Mozart family grand tour

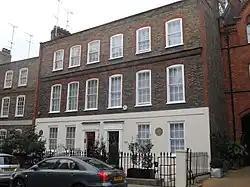
180 Ebury Street, Pimlico, where the Mozarts stayed in the summer of 1764

Mozart did play some instruments at Versailles for the royal family, although there is no record of him or the children giving a formal concert at Versailles. In February 1764 they were given 50 louis d'or (about 550 florins) and a gold snuff-box by the royal entertainments office, presumably for entertaining the royal family privately, but no more details are available. Further concerts were given in Paris on 10 March and on 9 April, at a private theatre in the rue et Porte St Honoré. At the same time Wolfgang's first published works were printed: two pairs of sonatas for harpsichord and violin, K. 6 and 7, and K. 8 and 9. These pairs became Opus 1 and Opus 2 in Leopold's private catalogue of his son's work. The first pair was dedicated to the king's daughter, Madame Victoire de France, the second to the Countess of Tessé. Mozart biographer Stanley Sadie comments that some aspects of these pieces are rather childish and naïve, but that nevertheless their technique is "astonishingly sure, their line of thinking is clear and smooth, and their formal balance is beyond reproach".